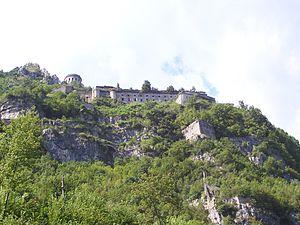
La Rocca d'Anfo est un complexe militaire de fortifications construit au XVᵉ siècle par la République de Venise dans la Ville d'Anfo, située au bord du lac d'Idro dans le Val Sabbia. Elle appartient à la province de Brescia et constitue au moment de sa construction un poste de garde près de la frontière avec la Principauté épiscopale de Trente.